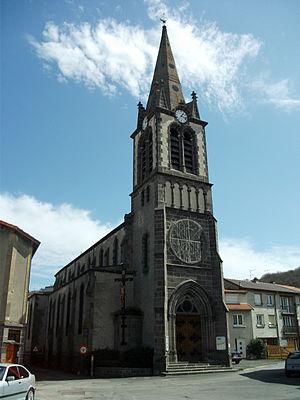
Église de Nohanent. Altitude 440 m
Nohanent est une commune française, située dans le département du Puy-de-Dôme en région d'Auvergne-Rhône-Alpes. Elle fait partie de l'aire urbaine de Clermont-Ferrand.